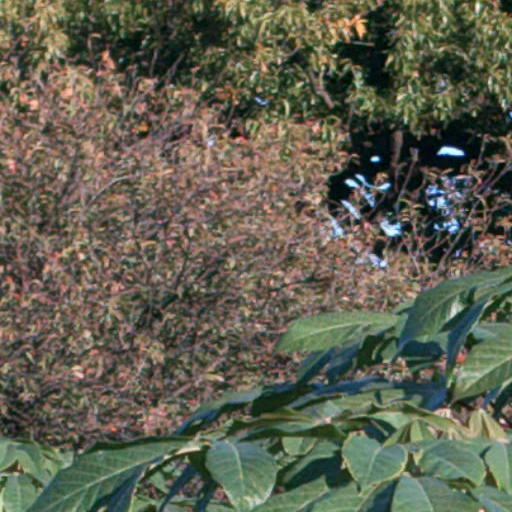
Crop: cassava